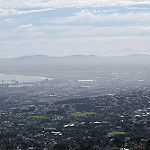
Label: mountain